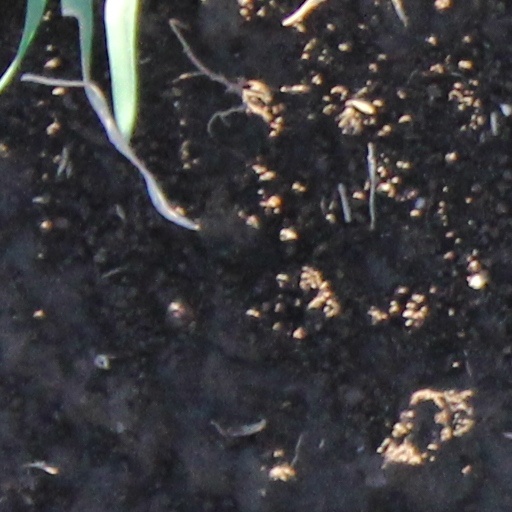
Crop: wheat